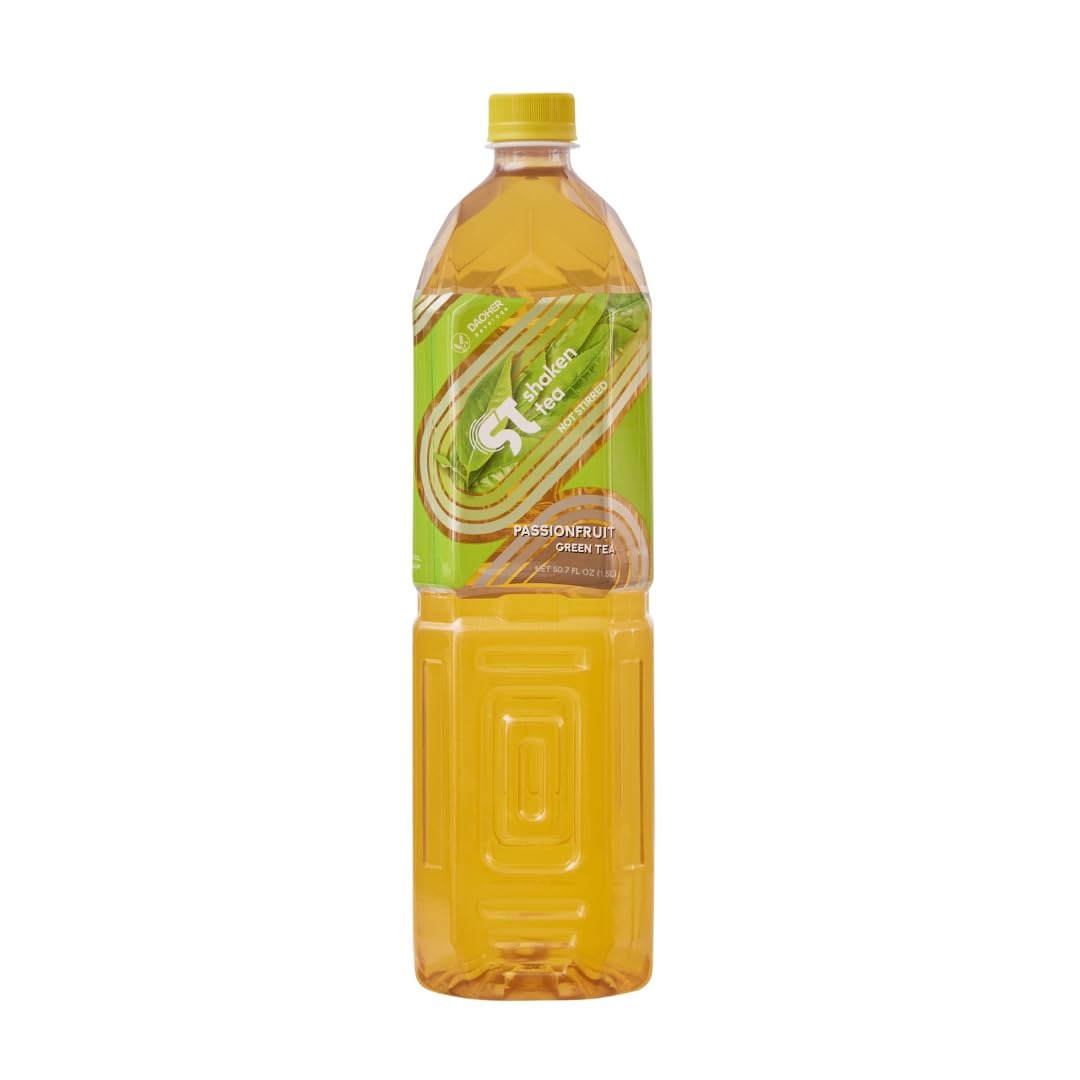
Item Name: (Pack of 1) Shaken Tea - Passionfruit Green Tea || Asian Flavor Premium Iced Tea || Non-GMO || Real Leaf Tea, 50.7 Oz Per Bottle
Bullet Point 1: Caffeine content: Low Caffeine
Bullet Point 2: Container type: PET
Bullet Point 3: Flavor: Passion Fruit
Bullet Point 4: Item form: Loose Leaves
Product Description: SHAKEN TEA - Reinventing Tea Drinking Shaken Tea is designed to transform a traditional beverage into an exciting and refreshing adventure. It involves infusing innovative flavors, modern presentation, and a touch of nostalgia to create an unforgettable journey for tea enthusiasts. Ingredients: Water, Cane Sugar, Green Tea, Erythritol, Passionfruit Juice, Citric Acid, Flavors, Stevia, Sodium Citrate, Sodium Carboxymethyl Cellulose.
Value: 50.7
Unit: Fl Oz

Price: 8.99